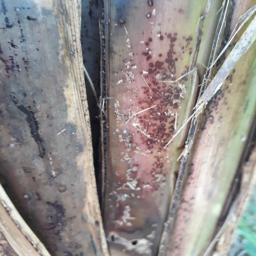
Label: PSEUDOSTEM WEEVIL